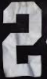
Number: 2